Lawrence Ferlinghetti

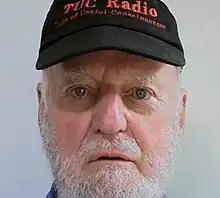
Lawrence Ferlinghetti in Speaking Portraits

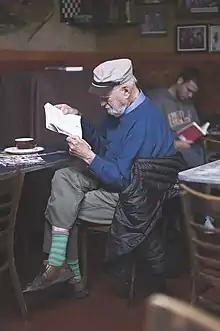
Lawrence Ferlinghetti in 2012 at Caffe Trieste

Ferlinghetti published many of the Beat poets and is regarded by some as a Beat poet as well. But he did not consider himself a Beat poet, as he said in the 2013 documentary "Ferlinghetti: Rebirth of Wonder": "Don't call me a Beat. I never was a Beat poet."